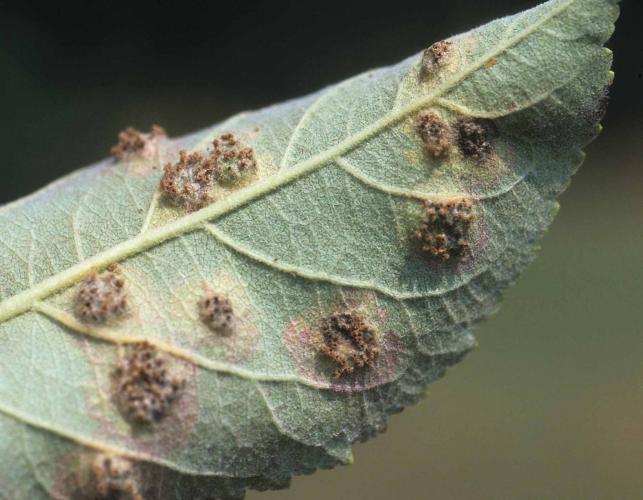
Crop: apple
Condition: rust